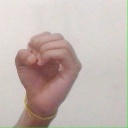
अक्षर: ऊ